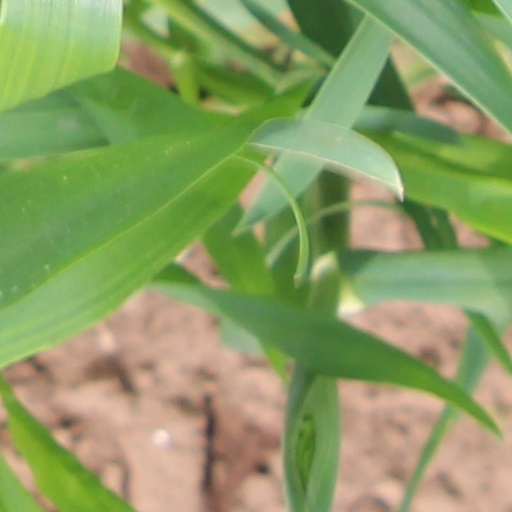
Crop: wheat